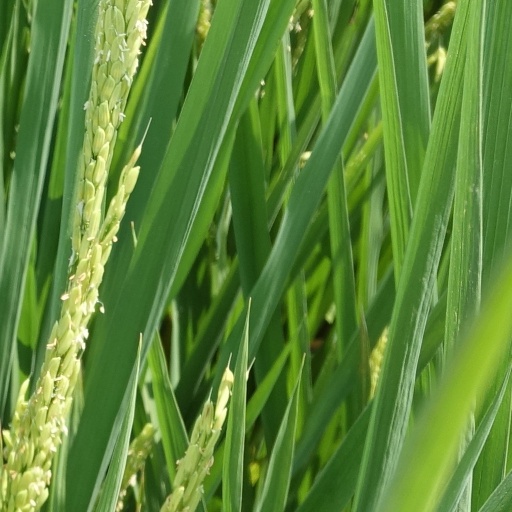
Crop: rice